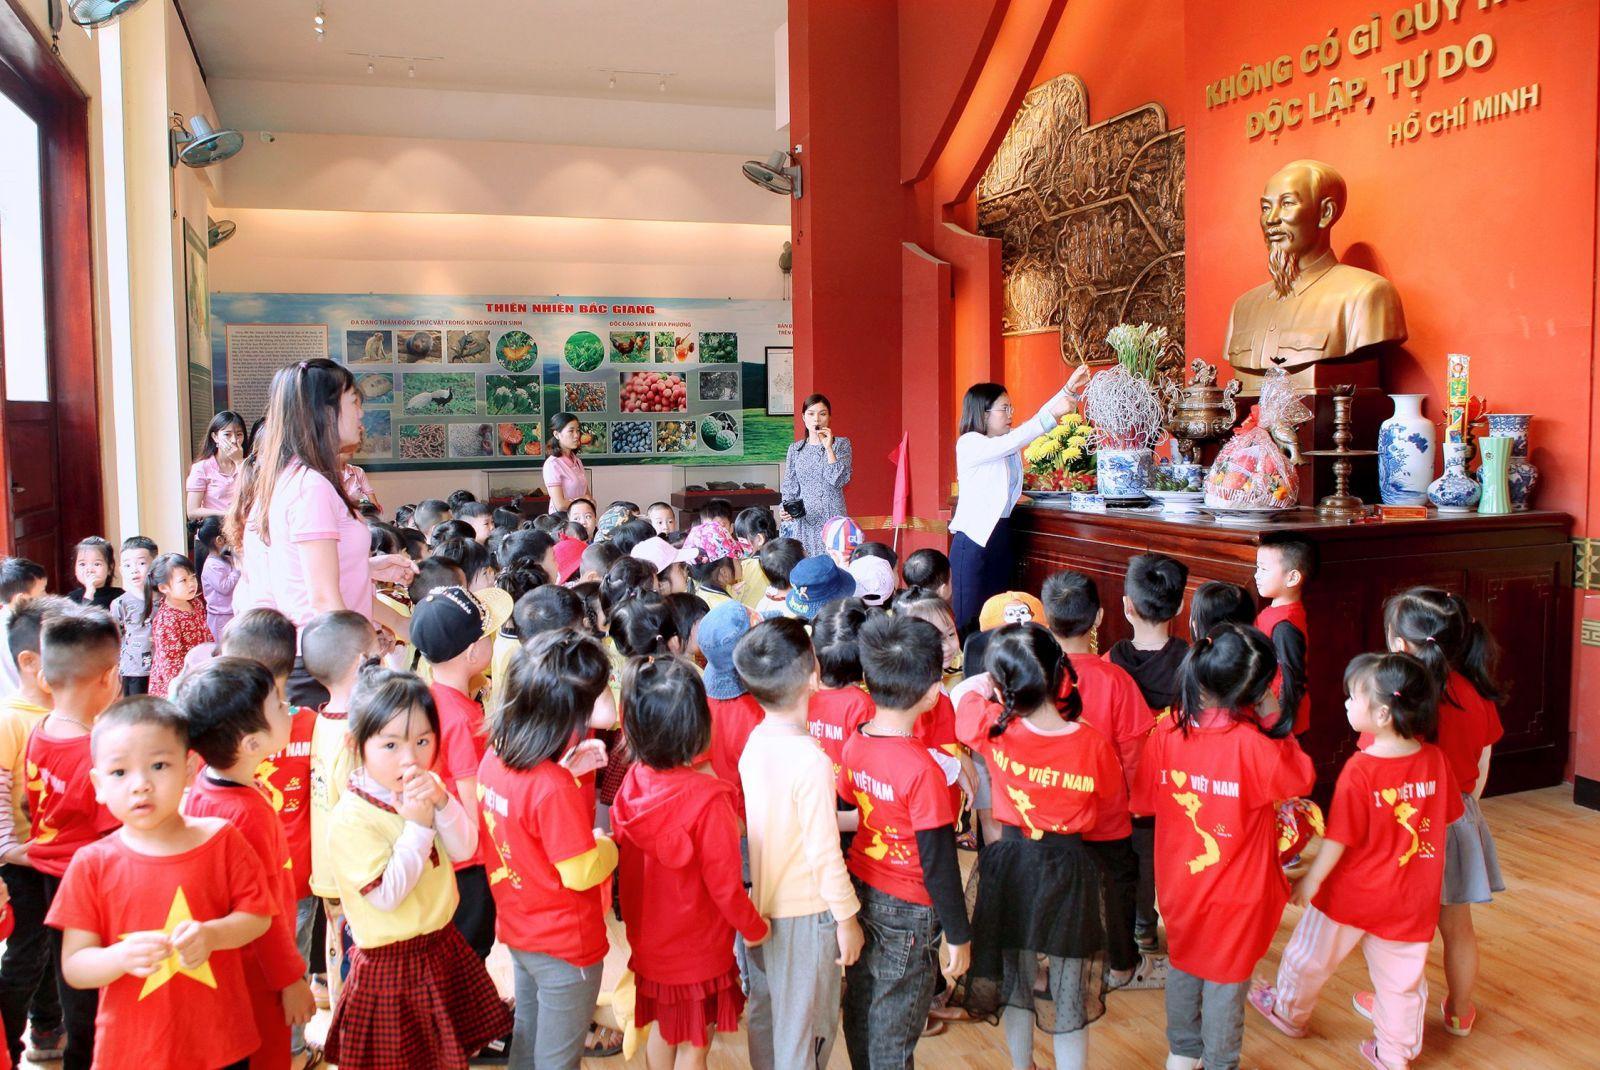
người phụ nữ cầm micro đang thuyết giảng cho các em học sinh